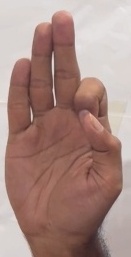
ASL sign: F